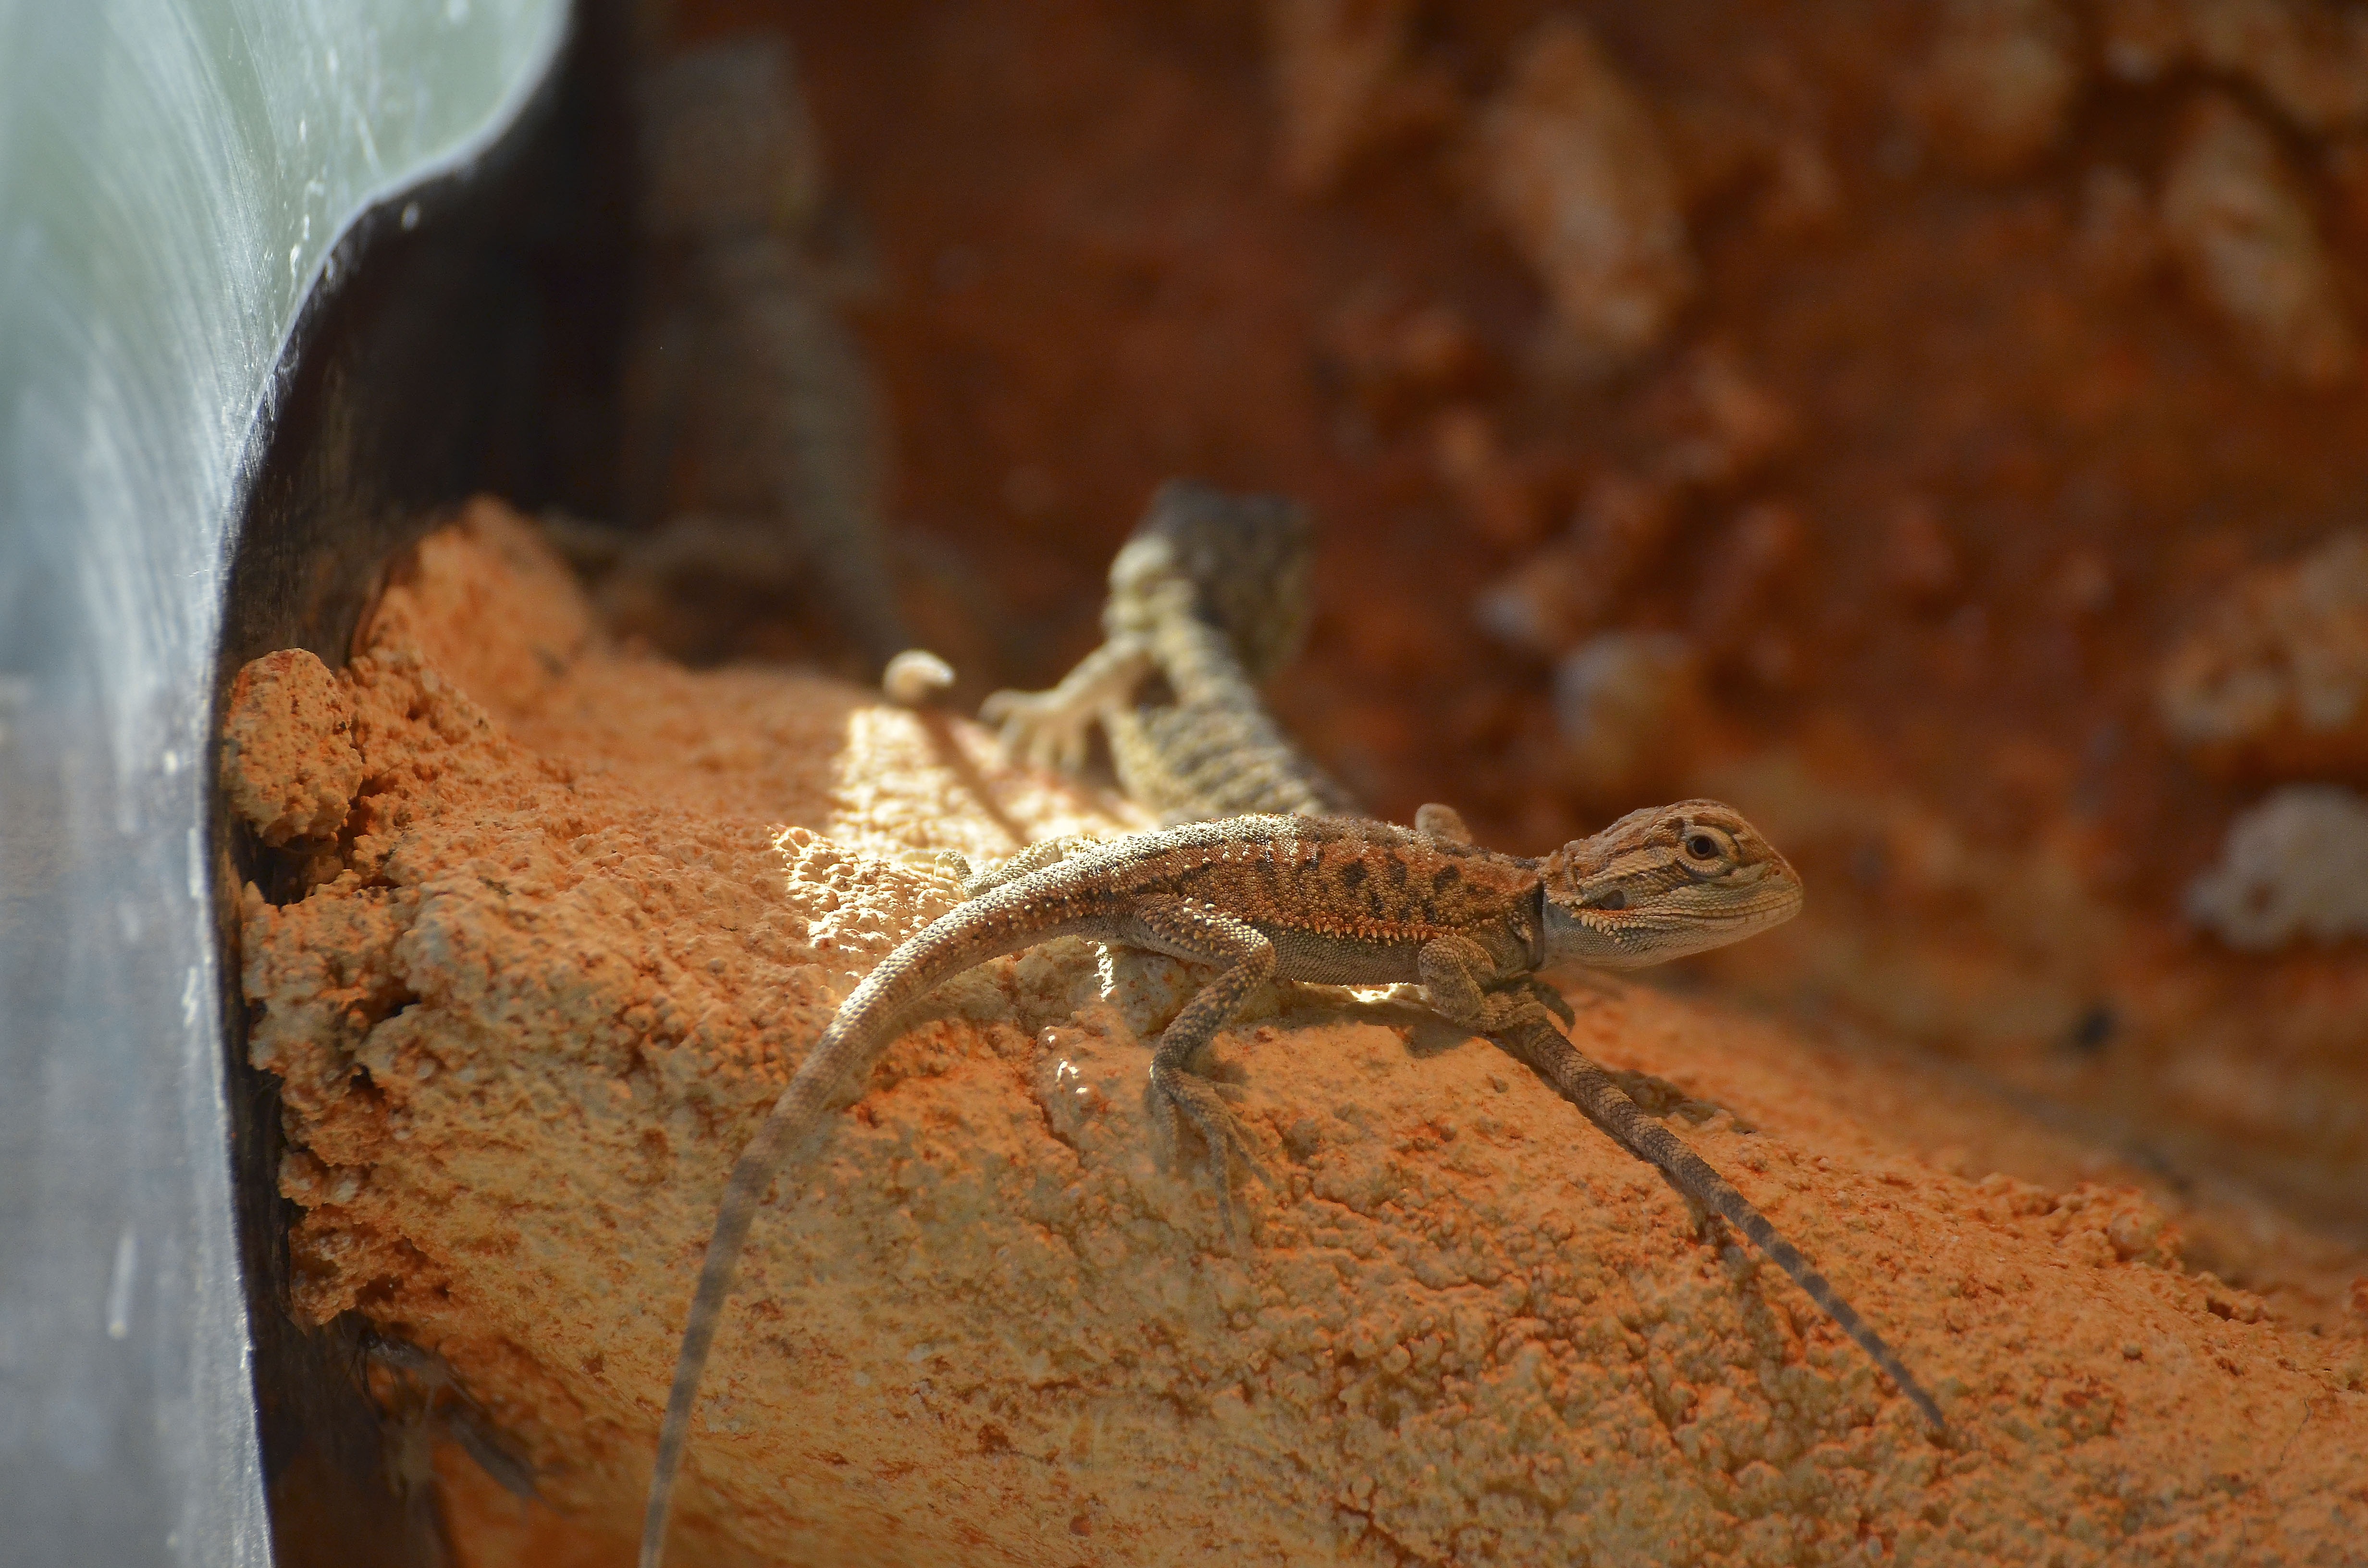
bearded dragons, babies, young animals, pogona, reptiles, reptile, lizard, animal, terrarium, terraristik, kaltblut